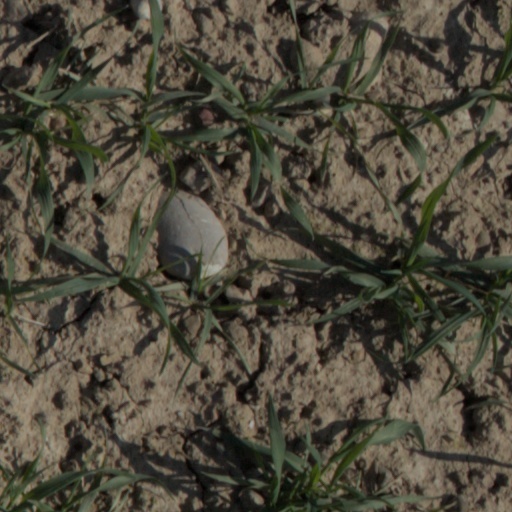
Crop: wheat